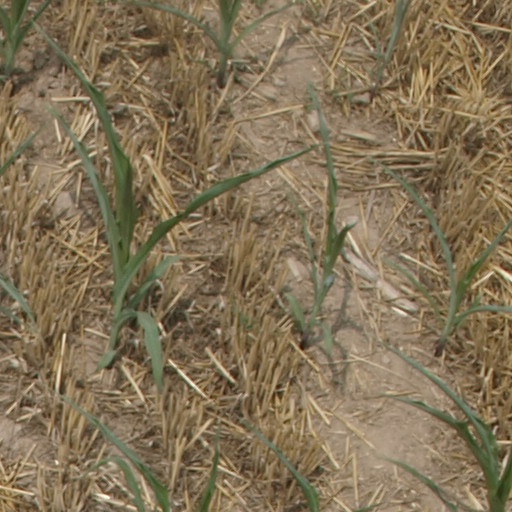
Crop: maize; corn